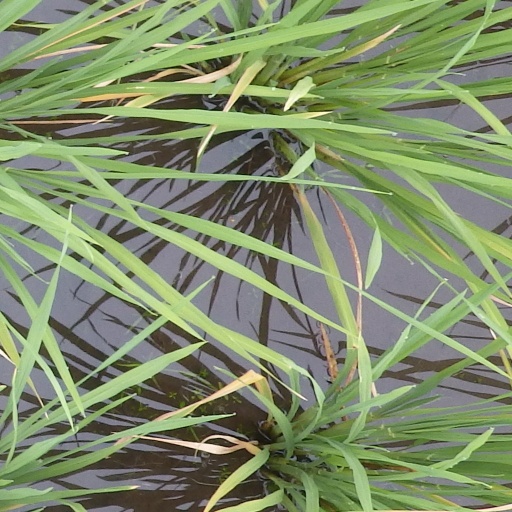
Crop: rice